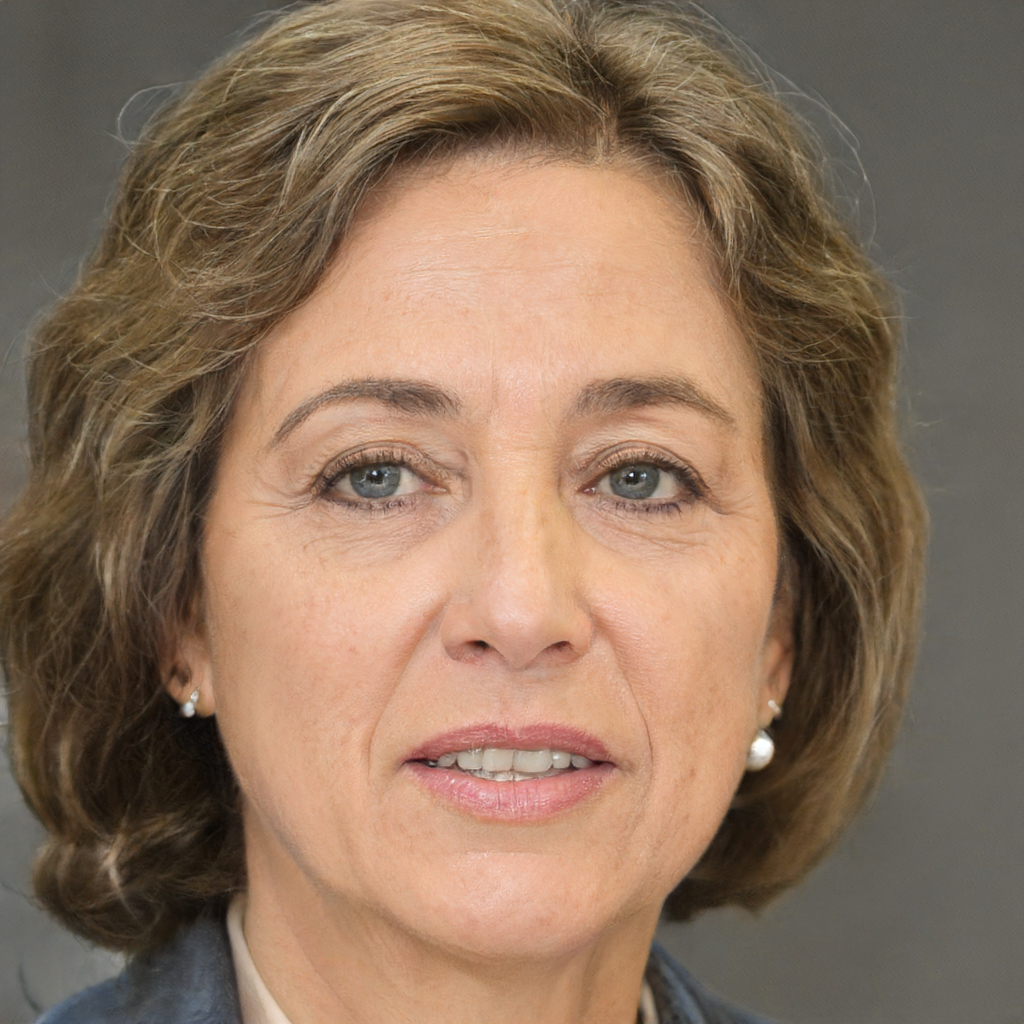
Gender: Female